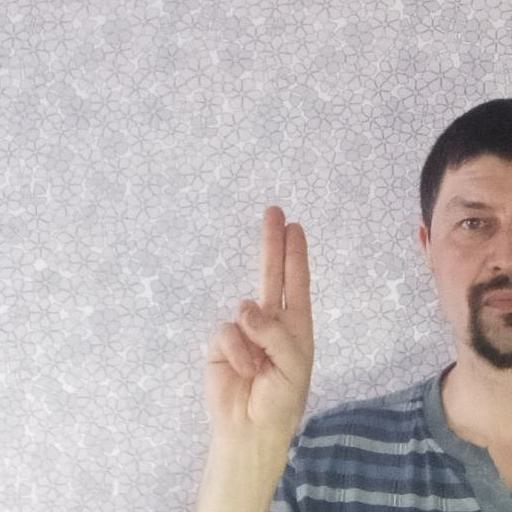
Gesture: two_up